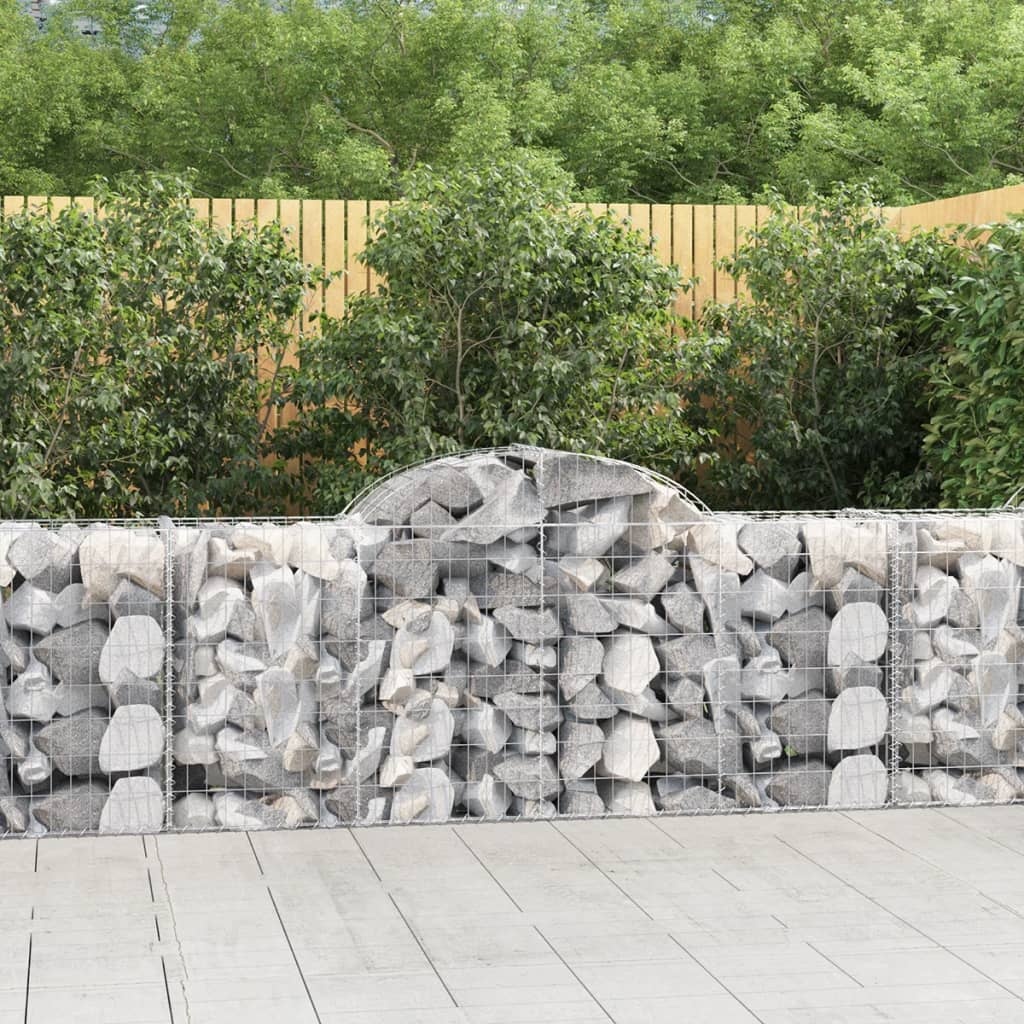
vidaXL Arched Gabion Baskets 14 pcs 200x50x80/100 cm Galvanised Iron
These handy gabion baskets are specially designed as decorative and sound-insulating garden barriers. Durable material: It is made of corrosion-resistant galvanised iron for stability and durability, and with a sturdy gabion wire diameter of 3,5 mm, the gabion wall will surely adorn your garden in every season. Stable construction: The arched gabion cage is designed to be filled with rocks or gravel for stable construction. Wide application: You can place the gabion retaining wall anywhere you need to keep the wind and rain out. You can also place it in your backyard, front yard or patio as a decorative addition to your outdoor living space. Strengthened gabion hooks: Included strengthened gabion hooks connect the opposing wire panels tightly together so that the stone cage retaining wall can keep its shape even when filled with rock or other materials. Convenient use: After the assembly is complete, all you need to do is fill the gabion wall basket with stones for immediate use. It can be filled with natural materials such as concrete, sandstone and coloured stone. Good to know:To make assembly as easy as possible, each product is delivered with a manual. The stones are not included in the delivery. Colour: Silver Material: Galvanised iron Dimensions: 200 x 50 x 80/100 cm (L x W x H) Mesh size: 5 x 10 cm (L x W) Wire diameter: 3.5 mm Delivery contains: 14 x Gabion basket
Brand: vidaXL
Category: Hardware > Building Materials > Drywall